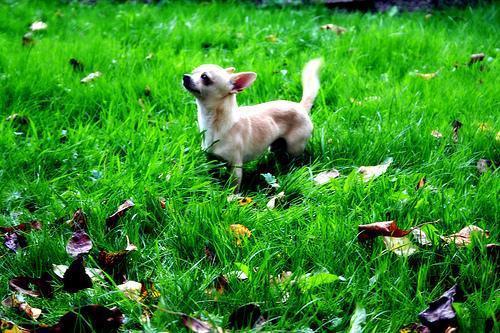
Chihuahua